Marsh Arabs

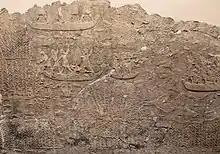
Campaign of Ashurbanipal in The Marshlands.

Ahwaris carried out the majority of their devotions in private as there were no places of worship within the Marshes; some were known to visit Ezra's Tomb, one of the few religious sites of any kind in the area.